Lon Stiner

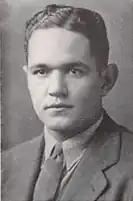
Stiner in 1927

Budgetary problems associated with the Great Depression forced the departure of head coach Paul Schissler in January 1933, opening the door for the promotion of Stiner, which was actively sought by returning players on the team. Stiner was quickly recognized as heir-apparent and was placed in charge of the Beavers' spring 1933 football practices. Stiner was officially approved as head football coach of the Beavers by the Oregon state board of higher education on April 29, 1933.